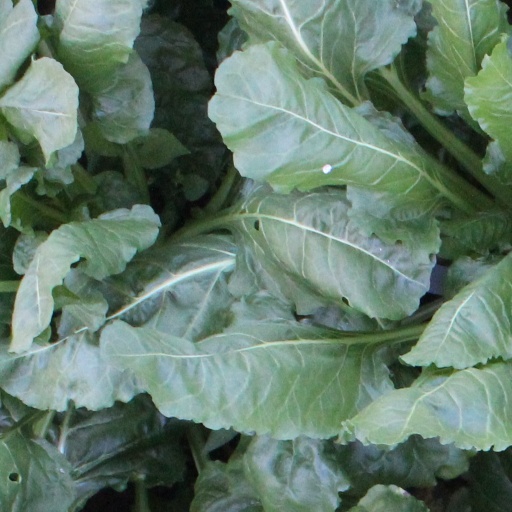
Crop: sugar beet